Li Mi (Sui dynasty)

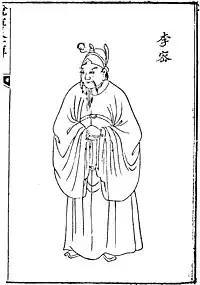
Li Mi

In the aftermaths of the battle, Zhai Rang supported Li Mi as leader and offered the title of Duke of Wei—a title that Li's grandfather Li Yao had previously carried during Northern Zhou—to Li. Li accepted, and changed the era name to show independence from Sui. Li made Zhai his prime minister and created him the Duke of Dong Commandery. Once Li made his declaration, the rebel generals of the region largely submitted to him, and much of modern central and eastern Henan came under Li's rule. However, after Sui reinforcements arrived from Jiangdu under the command of Wang Shichong, Li's advances, while initially successful over Wang as well, became stalled. By fall 617, Pei Renji had surrendered to him as well. Also joining him were Qin Shubao and Cheng Zhijie. Despite the increasing number of followers, however, Li continued to be unable to capture Luoyang. When Chai Zhaohe suggested to him—in accordance with his own suggestion to Yang Xuangan years earlier—that he commission Zhai and Pei to remain near Luoyang to keep the Luoyang troops checked, while he himself lead a surprise attack against Chang'an, Li responded that without capture Luoyang first, his followers would not be convinced that they could prevail, and so he did not accept Chai's suggestion.